Junkyard (band)

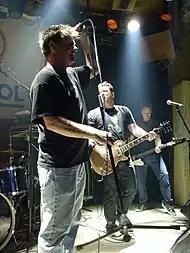
Junkyard in 2009

Roach founded Borracho with members of Promise and Dogs D'Amour, while Gates formed 99 lbs. Muzingo formed Catfish and later Battery Club. Baker, who had already become a veteran of the punk rock scene prior to joining Junkyard, went on to join Bad Religion.